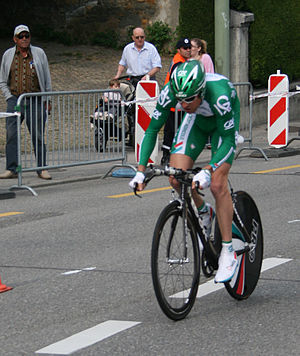
Patrice Halgand
Patrice Halgand er en fransk tidligere professionel cykelrytter. Han debuterede som professionel i 1995 for holdet Festina-Lotus. I 2004 gik han over til Crédit Agricole fra Jean Delatour, som han havde cyklet for i 4 år.